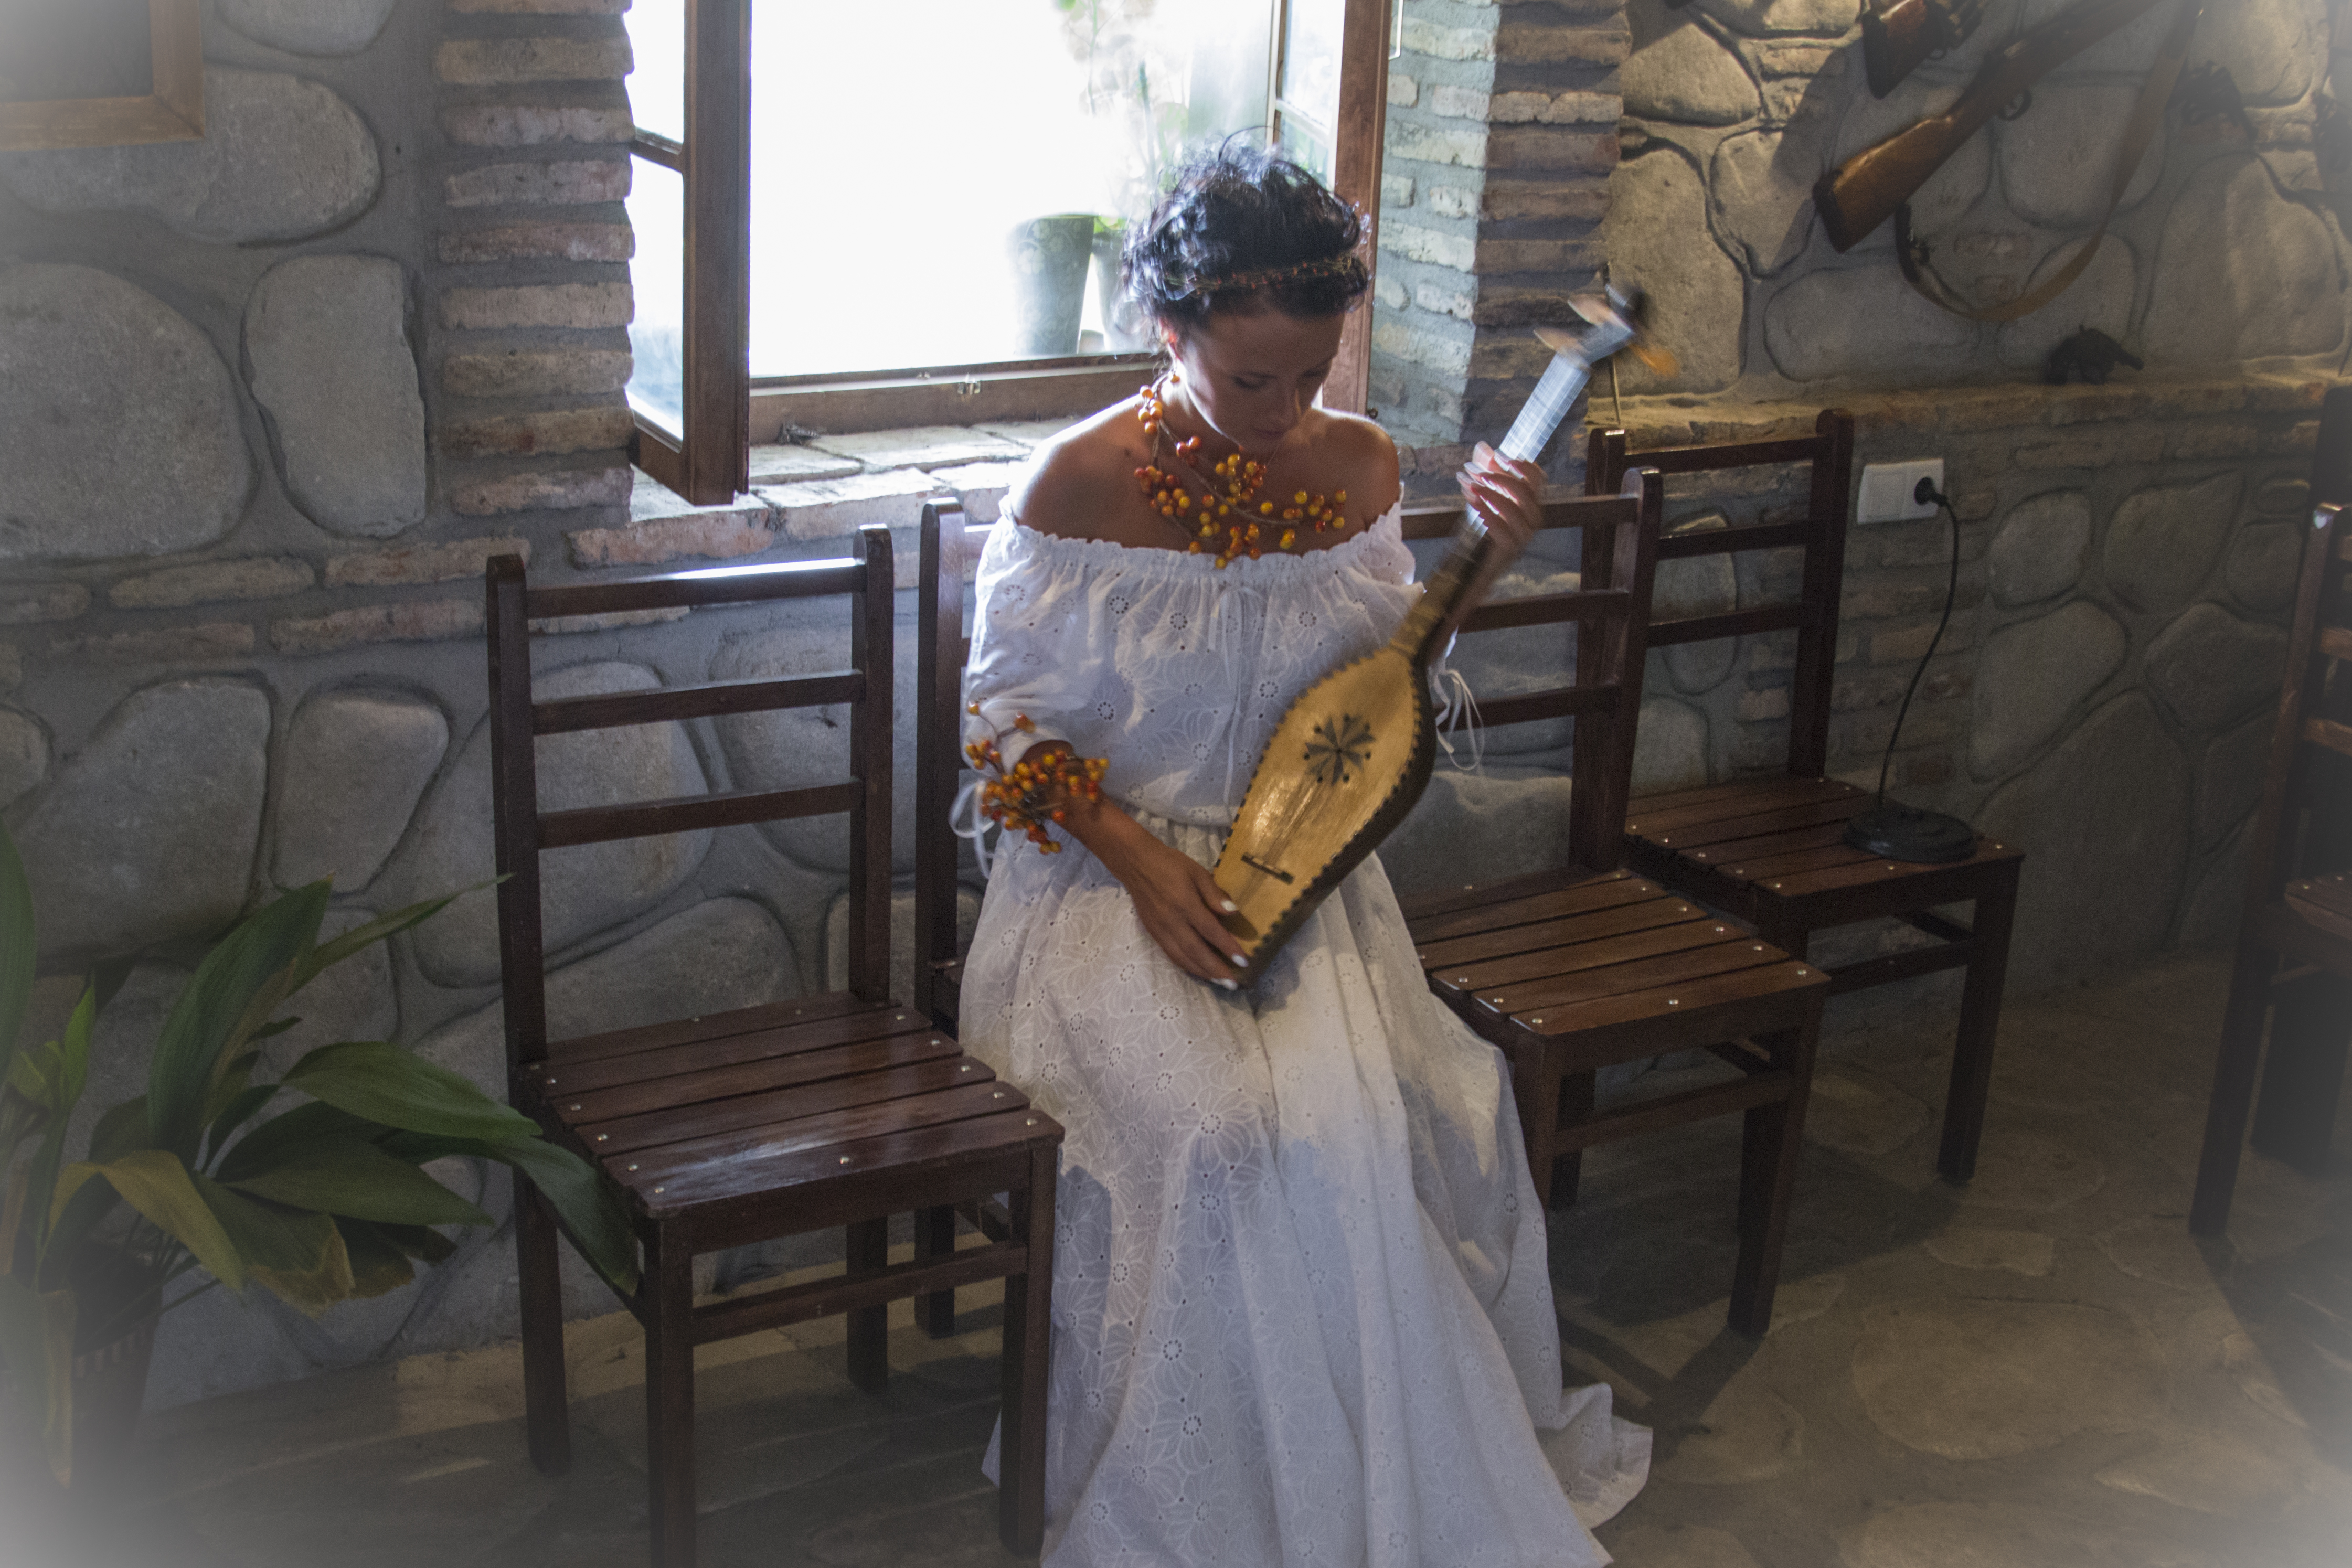
bride, georgia, music, wedding, game, relaxation, musical instrument, temple, hat, plant, musician, dress, window, art, folk instrument, string instrument, plucked string instruments, artist, picture frame, painting, wood, flowerpot, visual arts, flute, chair, room, statue, wind instrument, holy places, sitting, religious institute, tourist attraction, recital, antique, watercolor paint, history, woodwind instrument